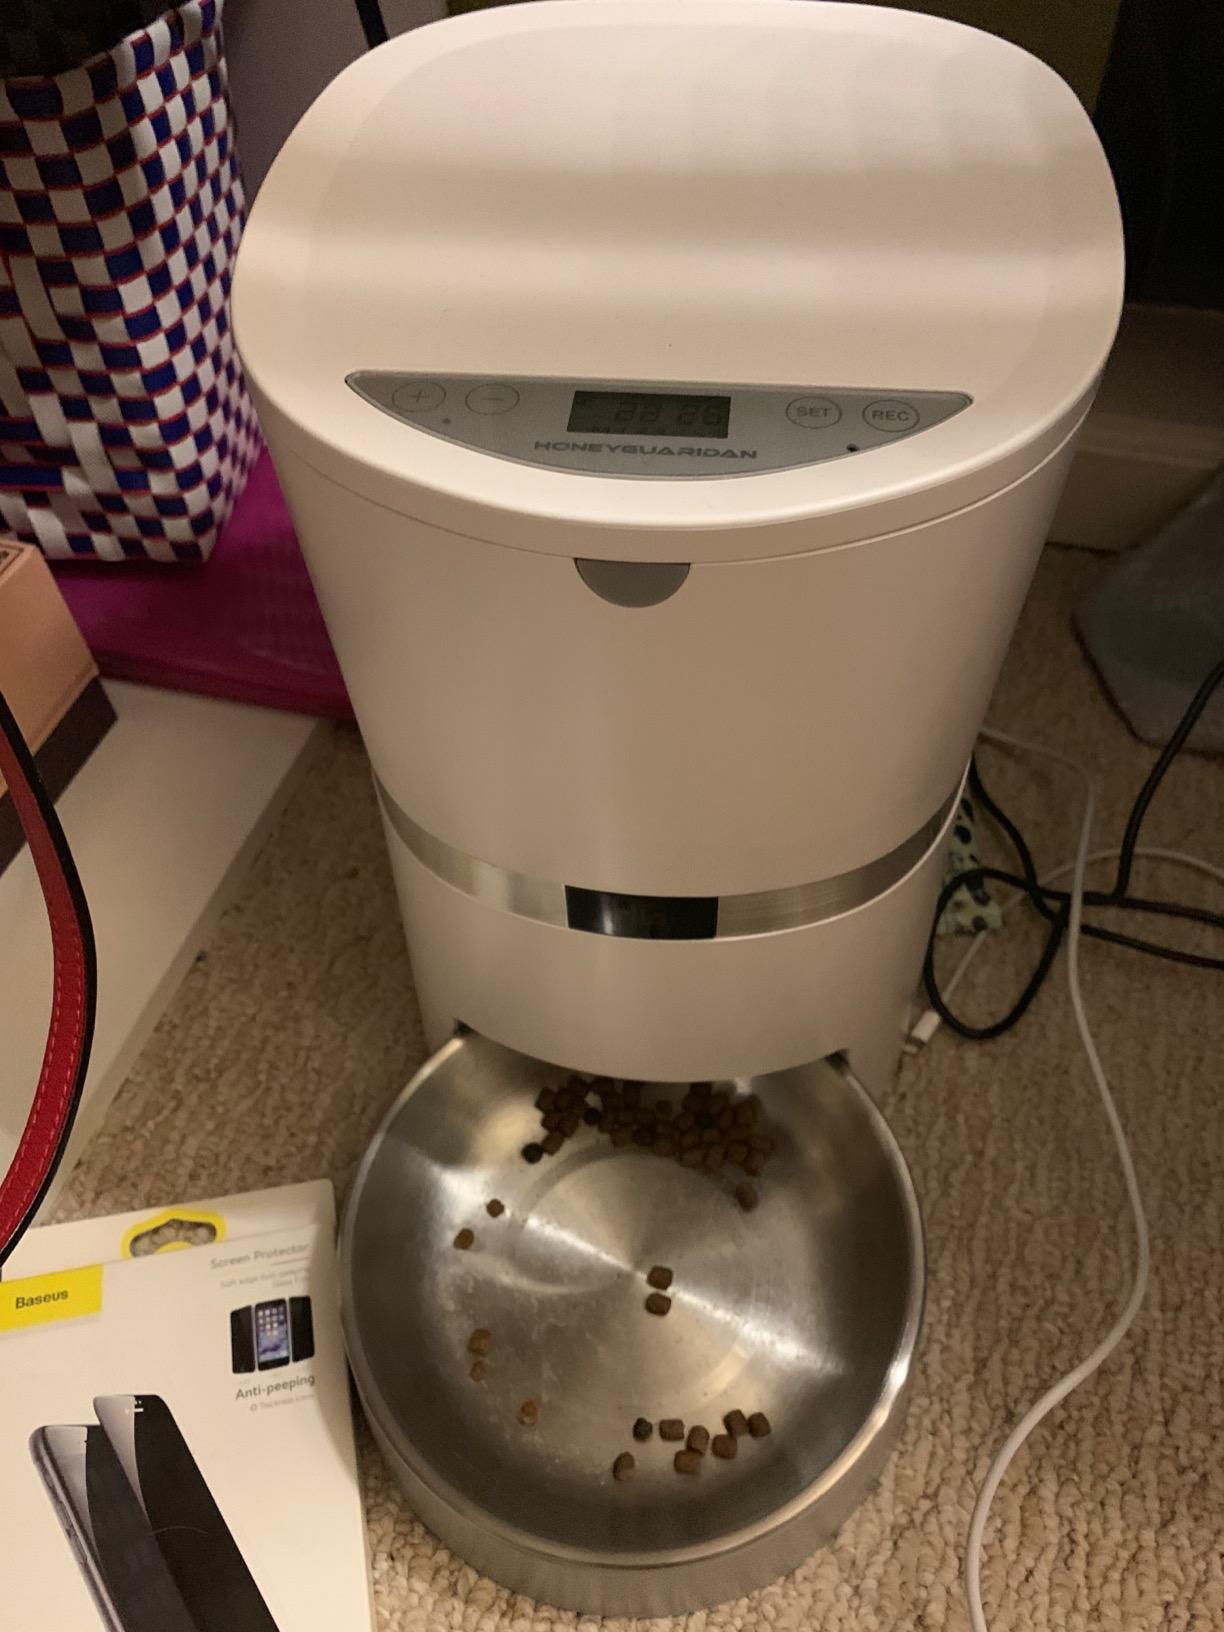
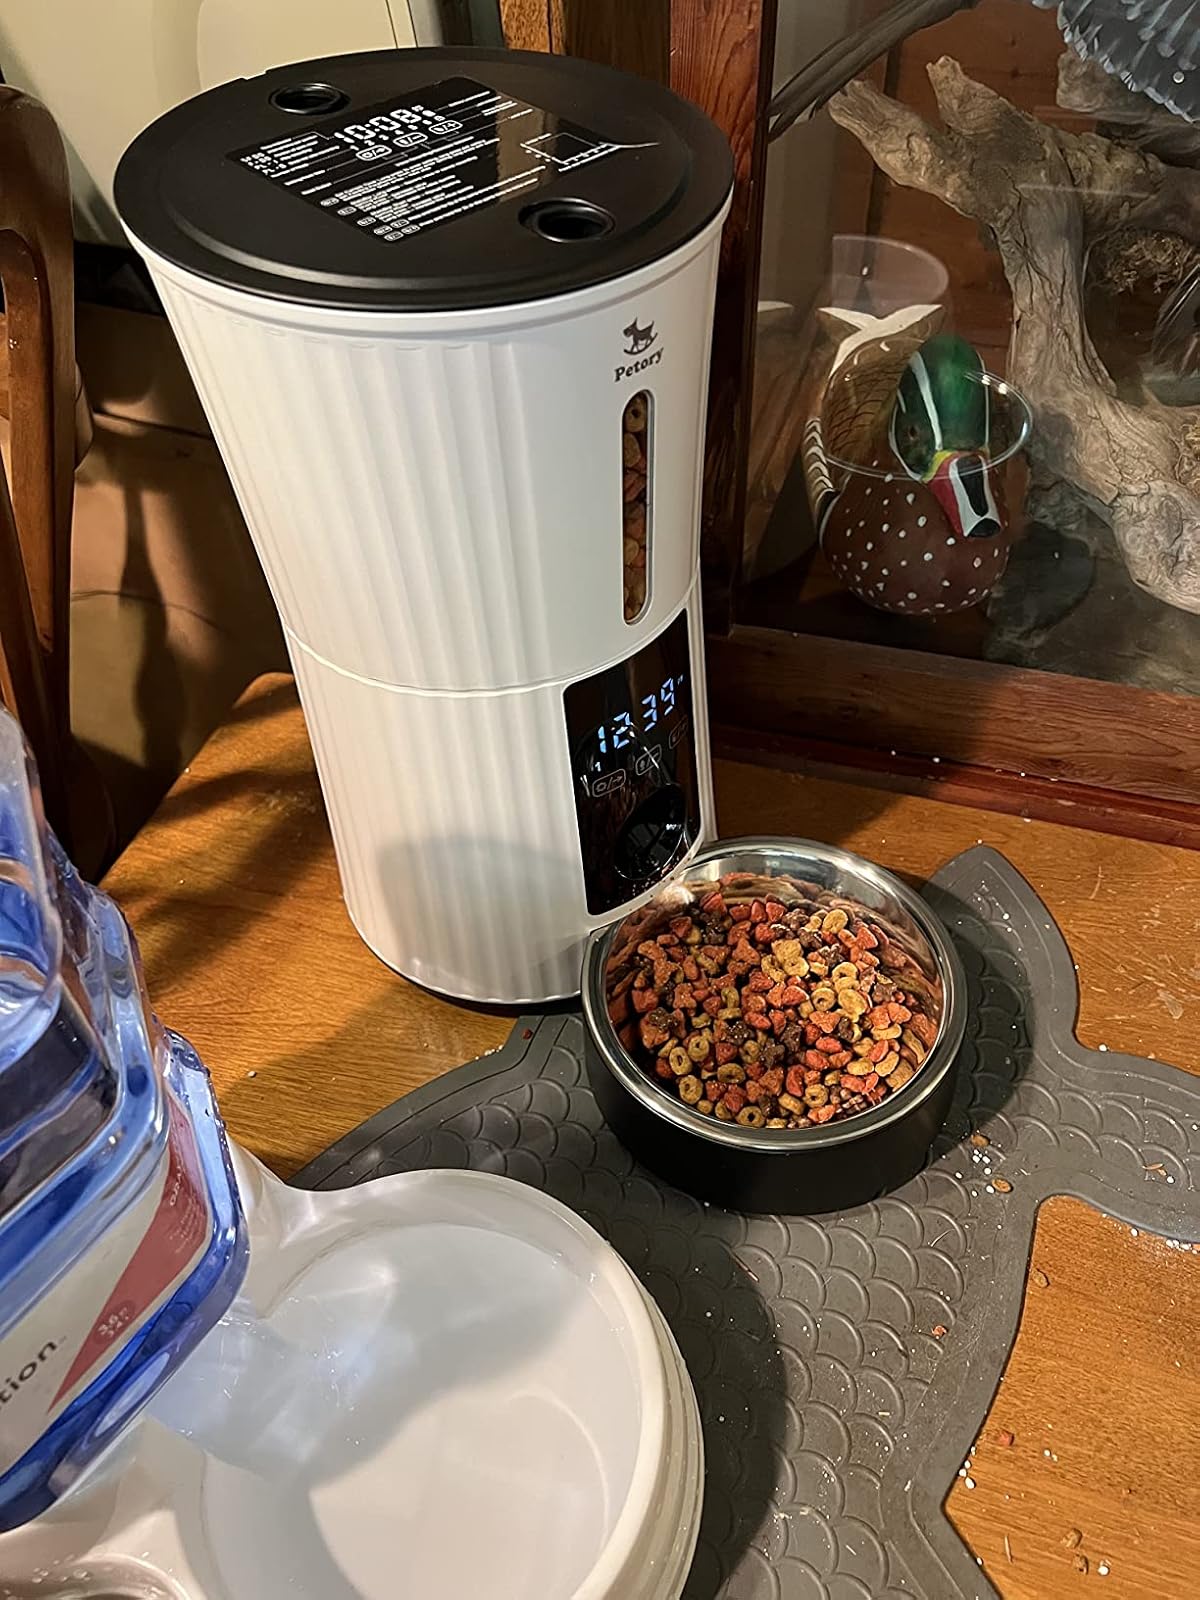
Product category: items_feeder
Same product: no